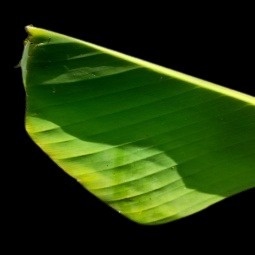
Label: Healthy